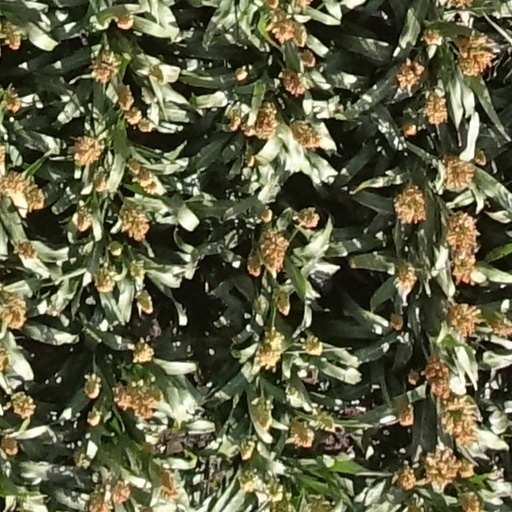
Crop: sorghum